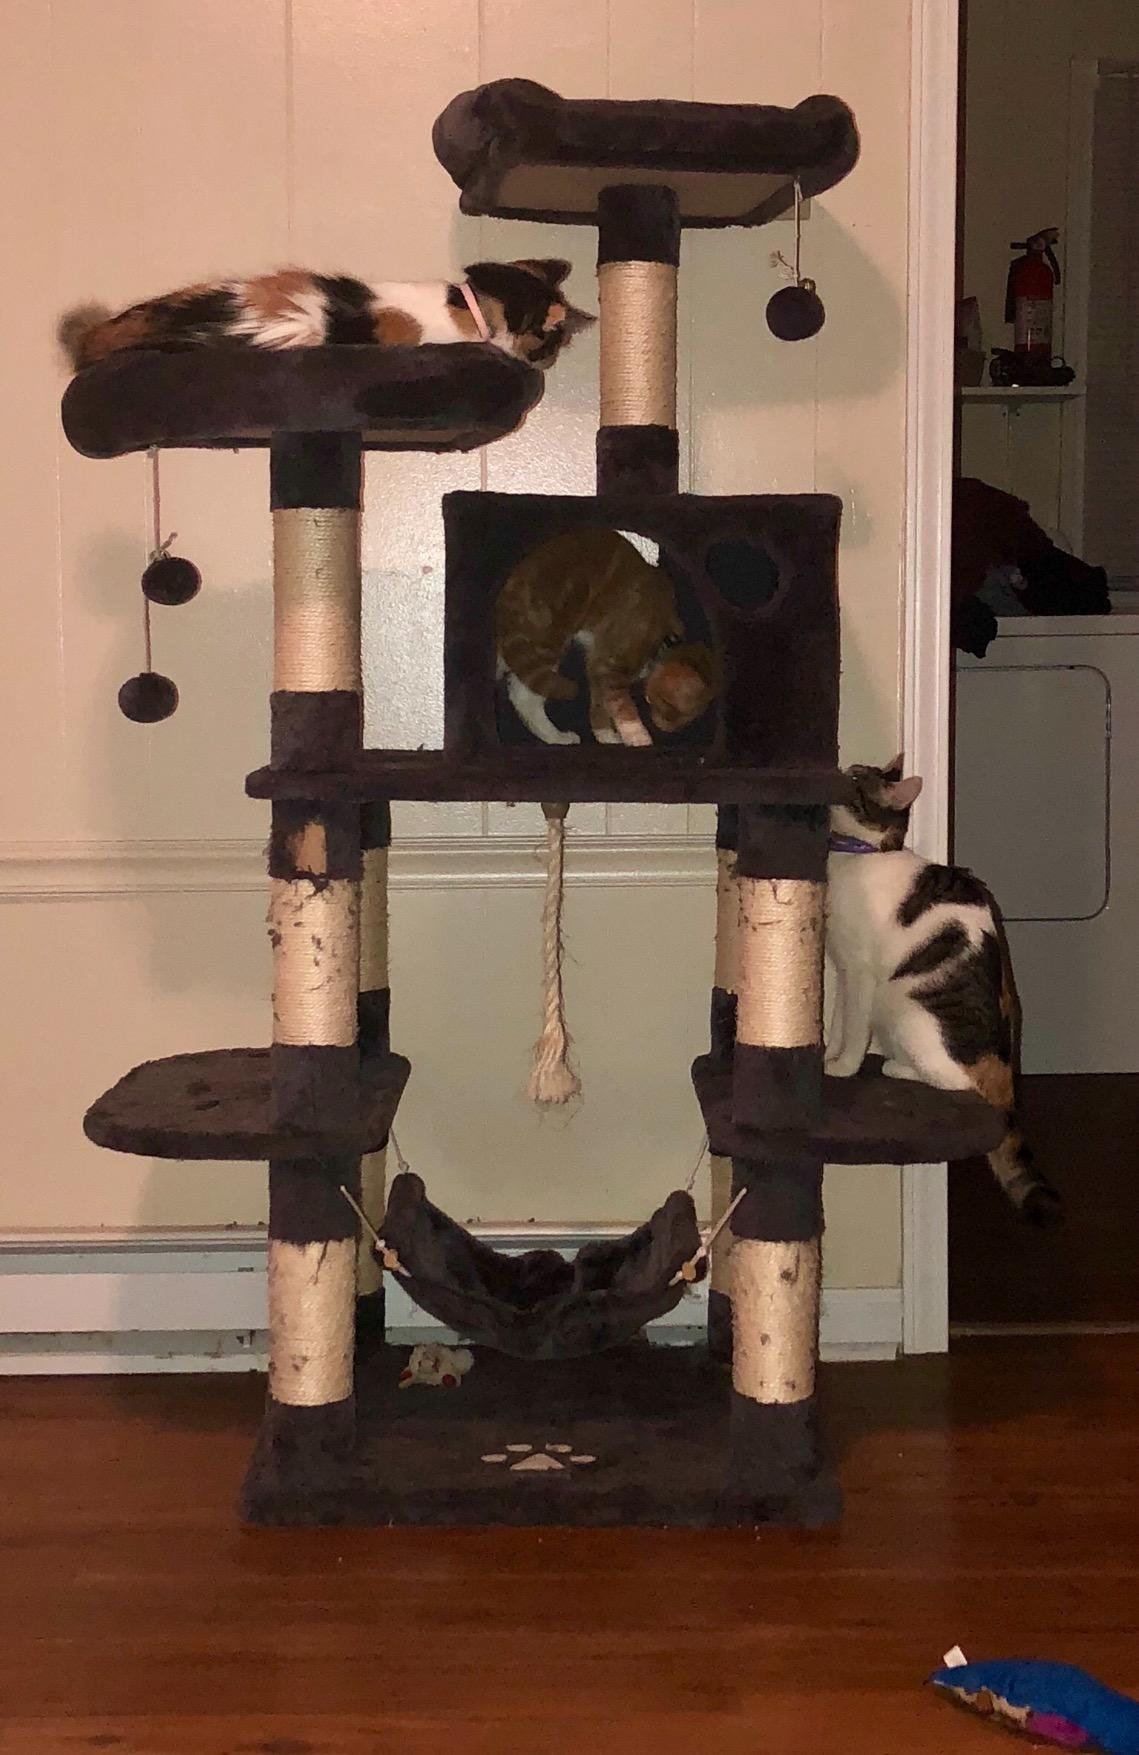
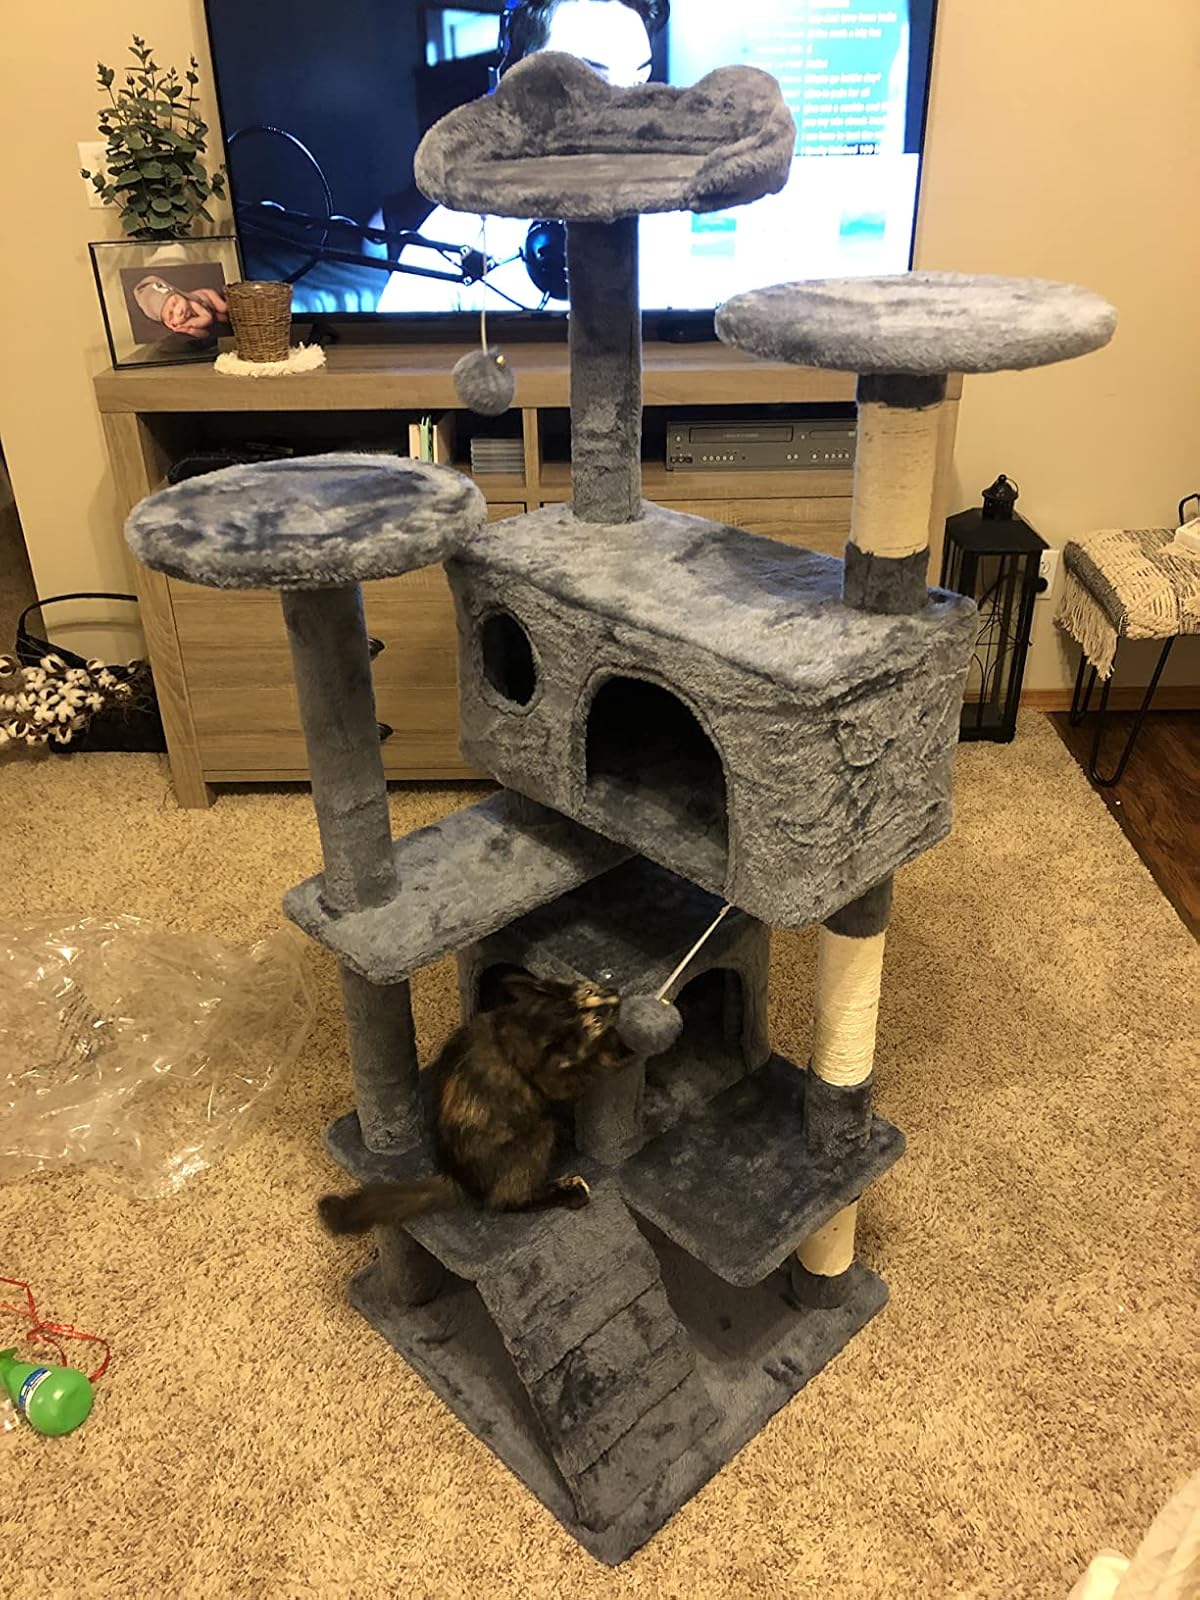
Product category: items_cat tree
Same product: no